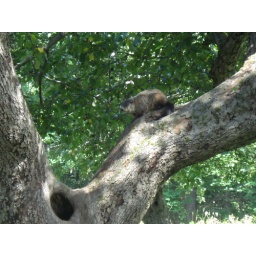
ground hog in the tree